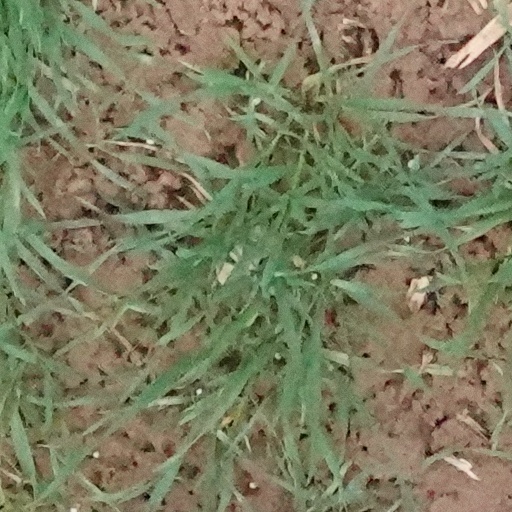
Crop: wheat